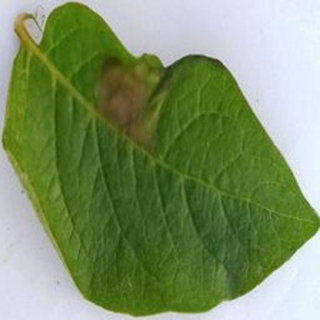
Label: potato_late_blight